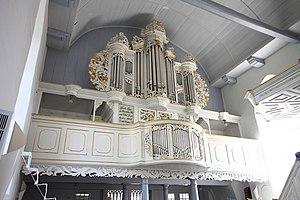
Hinrich Just Müller est un facteur d'orgue allemand originaire de la région d'Osnabrück mais actif principalement en Frise orientale. Il a été baptisé le 6 février 1740 à Fürstenau.